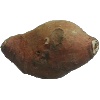
Label: Potato Sweet 1